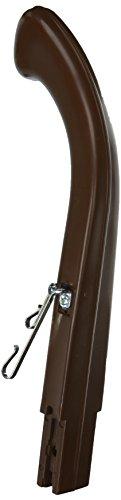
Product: Kirby Part Handle Grip
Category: Home & Kitchen | Home Décor | Kids' Room Décor | Accents | Drawer Handles & Pulls
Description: Replacement handle grip.
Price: $32.73
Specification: ProductDimensions:12x4x2inches|ItemWeight:7.2ounces|ShippingWeight:7.2ounces(Viewshippingratesandpolicies)|Manufacturer:Kirby|ASIN:B06Y2L29SR|Itemmodelnumber:173369S